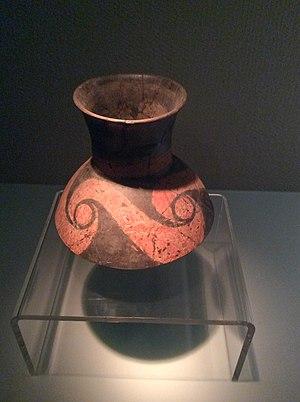
Taosi est un site archéologique situé dans le xian de Xiangfen, à Shanxi, en Chine. Le site ferait partie de la phase tardive de la culture de Longshan, dans le sud du Shanxi, également connue sous le nom de phase Taosi.